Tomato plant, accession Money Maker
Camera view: horizontal (90 deg, fisheye); turntable rotation: 210 degrees
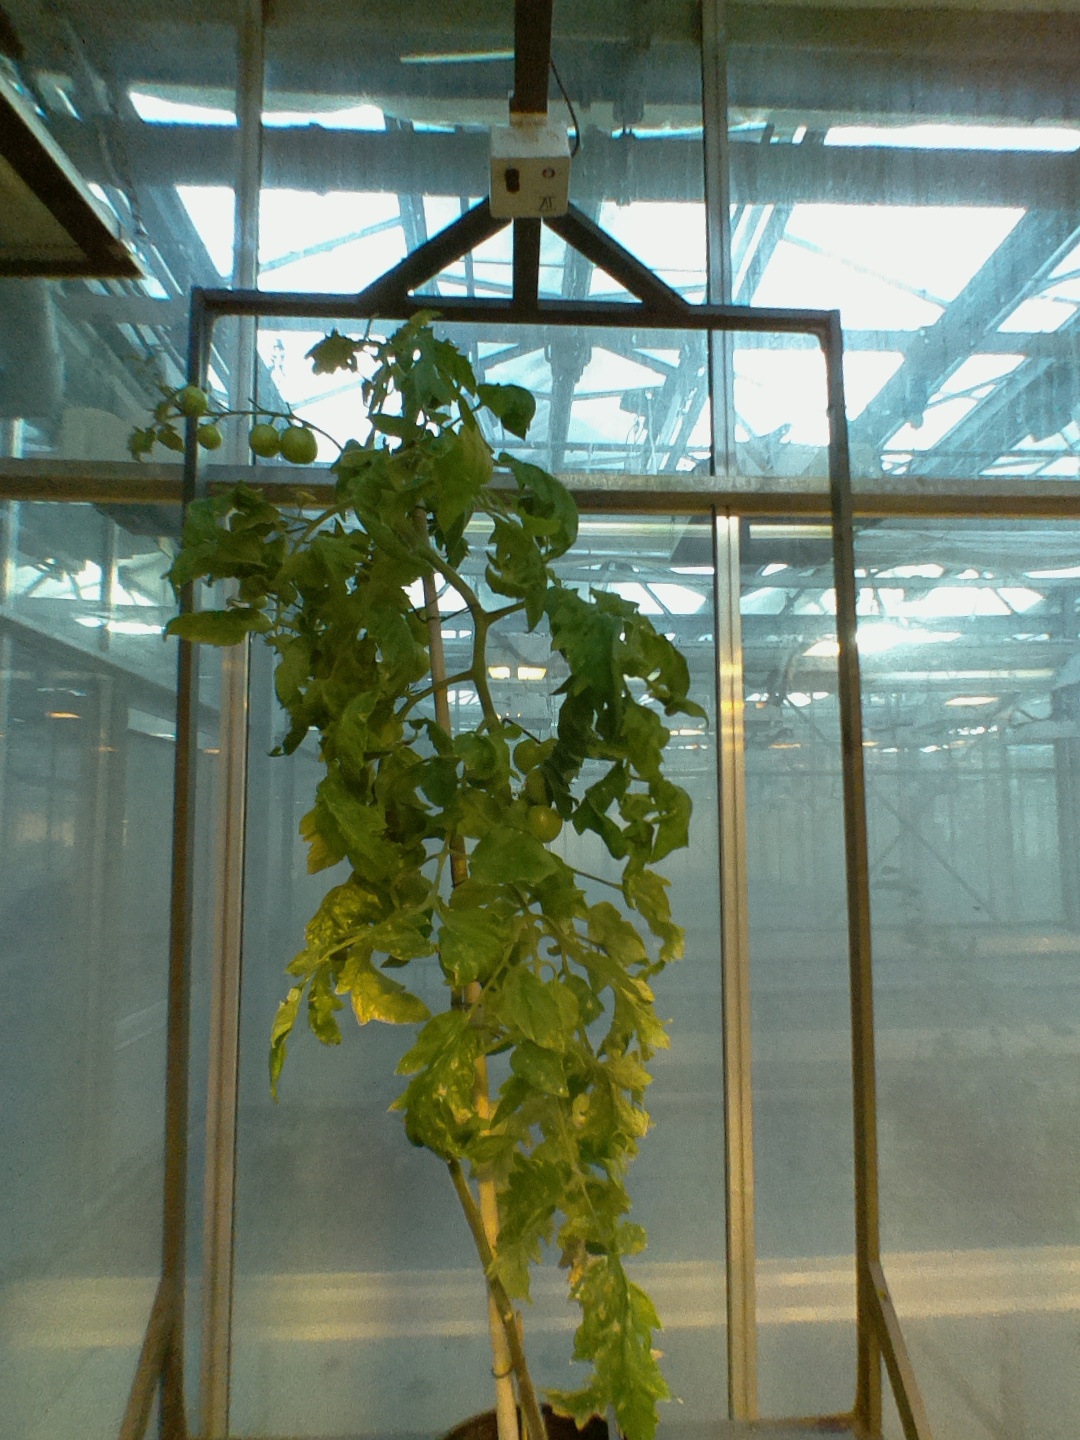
BBCH growth stage 79: 90% -100% of final fruit size